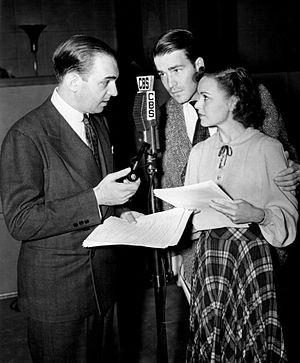
Marian Shockley, - aussi appelée Marian Shockley Collyer -, est une actrice de cinéma américaine durant les années 1930. Promue une des starlettes WAMPAS Baby Stars de la saison 1932, elle fait carrière dans les films de Série B et devient durant les années 1940, un des personnages de la série radiophonique devenue célèbre, Les aventures de Ellery Queen.